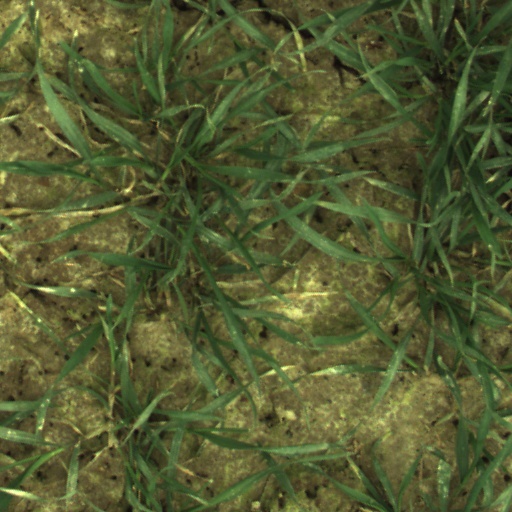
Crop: wheat